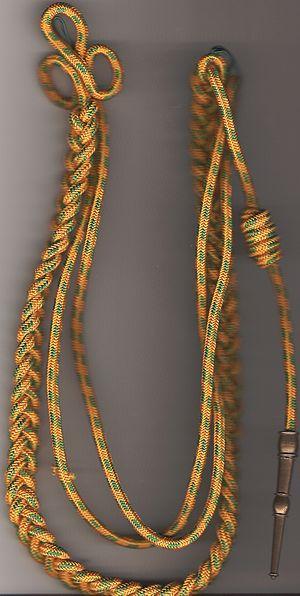
Le 18ᵉ régiment d'infanterie est un régiment d'infanterie de l'Armée de terre française créé sous la Révolution à partir du régiment Royal-Auvergne, un régiment français d'Ancien Régime.
Le 128ᵉ régiment d'infanterie est un régiment d'infanterie de l'Armée de terre française créé sous la Révolution à partir de la 128ᵉ demi-brigade de première formation.
Le 12ᵉ régiment d'infanterie est un régiment d'infanterie de l'Armée de terre française créé sous la Révolution à partir du régiment d'Auxerrois, un régiment français d'Ancien Régime.
Le 251ᵉ régiment d'infanterie est un régiment d'infanterie de l'Armée de terre française constitué en 1914 avec les bataillons de réserve du 51ᵉ régiment d'infanterie.
Le 44ᵉ régiment d'infanterie est un régiment d'infanterie de l'Armée de terre française créé sous la Révolution à partir du régiment d'Orléans, un régiment français d'Ancien Régime.
Le 42ᵉ régiment d'infanterie est un régiment d'infanterie de l'Armée de terre française créé sous la Révolution à partir du régiment de Limousin, un régiment français d'Ancien Régime
Le 60ᵉ régiment d'infanterie est un régiment d'infanterie de l'Armée de terre française créé sous la Révolution à partir du régiment Royal-Marine, un régiment français d'Ancien Régime.
Le 106ᵉ régiment d'infanterie, dénommé Régiment de Fer, est un régiment d'infanterie de l'Armée de terre française créé sous la Révolution à partir du régiment du Cap, un régiment français d'Ancien Régime créé pour servir dans les colonies françaises.
Le 112ᵉ régiment d'infanterie est un régiment d'infanterie de l'Armée de terre française créé sous la Révolution à partir de la 112e demi-brigade de première formation.
Le 6ᵉ régiment d'infanterie coloniale était une unité de l'armée de terre française.
Le 169ᵉ régiment d'infanterie est un régiment d'infanterie de l'Armée de terre française créé sous la Révolution à partir de la 169ᵉ demi-brigade de première formation.
Le 35ᵉ régiment d'infanterie, surnommé "As de Trèfle", est un régiment d'infanterie de l'Armée de terre française créé sous la Révolution à partir du régiment d'Aquitaine, un régiment français d'Ancien Régime.
Le 110ᵉ régiment d'infanterie, est un régiment d'infanterie de l'Armée de terre française créé sous la Révolution à partir du régiment colonial du Port au Prince, régiment français d'Ancien Régime.
Le 168ᵉ régiment d'infanterie est un régiment d'infanterie de l'Armée de terre française créé en 1913 qui a appartenu aux unités surnommées « les Loups » ou « les Loups de Bois le Prêtre ».
Le 1ᵉʳ Régiment de Tirailleurs Sénégalais est un régiment français. Créé en 1884 à partir des deux bataillons de tirailleurs sénégalais, eux-mêmes issus de la Compagnie noire du Sénégal et de la Compagnie noire de Gorée, dissous en 1958, devient le 61ᵉ RIMa en Mauritanie.